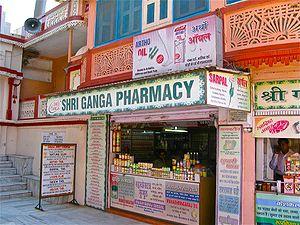
L'ayurveda est une forme de médecine traditionnelle non conventionnelle originaire de l'Inde également pratiquée dans d'autres parties du monde. L'āyurveda, ayurvéda ou encore médecine ayurvédique – en devanāgarī : आयुर्वॆद, la « science de la vie », de āyus et veda – puiserait ses sources dans le Véda, ensemble de textes sacrés de l'Inde antique. En l'occurrence, il s'agit d'une approche médicale « holistique » datant de la civilisation védique et toujours pratiquée aujourd'hui. En Inde, depuis novembre 2014, elle est promue par le ministère du Yoga fondé par le Premier ministre nationaliste Narendra Modi.